Schönheide

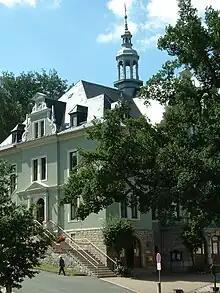
Townhall (rear entrance)

Since the 1994 municipal elections, the CDU has had ten seats, the four, the PDS two and the SPD one.